Martha Neumark

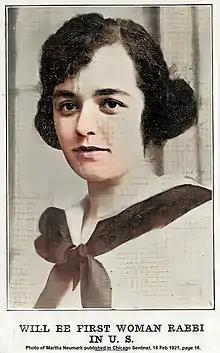
Photo of Martha Neumark published in Chicago Sentinel

Martha Neumark was the daughter of a professor at Hebrew Union College of Reform Judaism. In 1921, Neumark became the first female student at Hebrew Union College to declare her desire to become a rabbi. That year she requested a High Holiday pulpit for the next year, just as her male classmates would receive. The president of the college told its board of governors that it made sense that if she did preach and complete the required courses, she should be ordained; this touched off a debate on women's ordination, as no woman had ever been ordained as a rabbi.